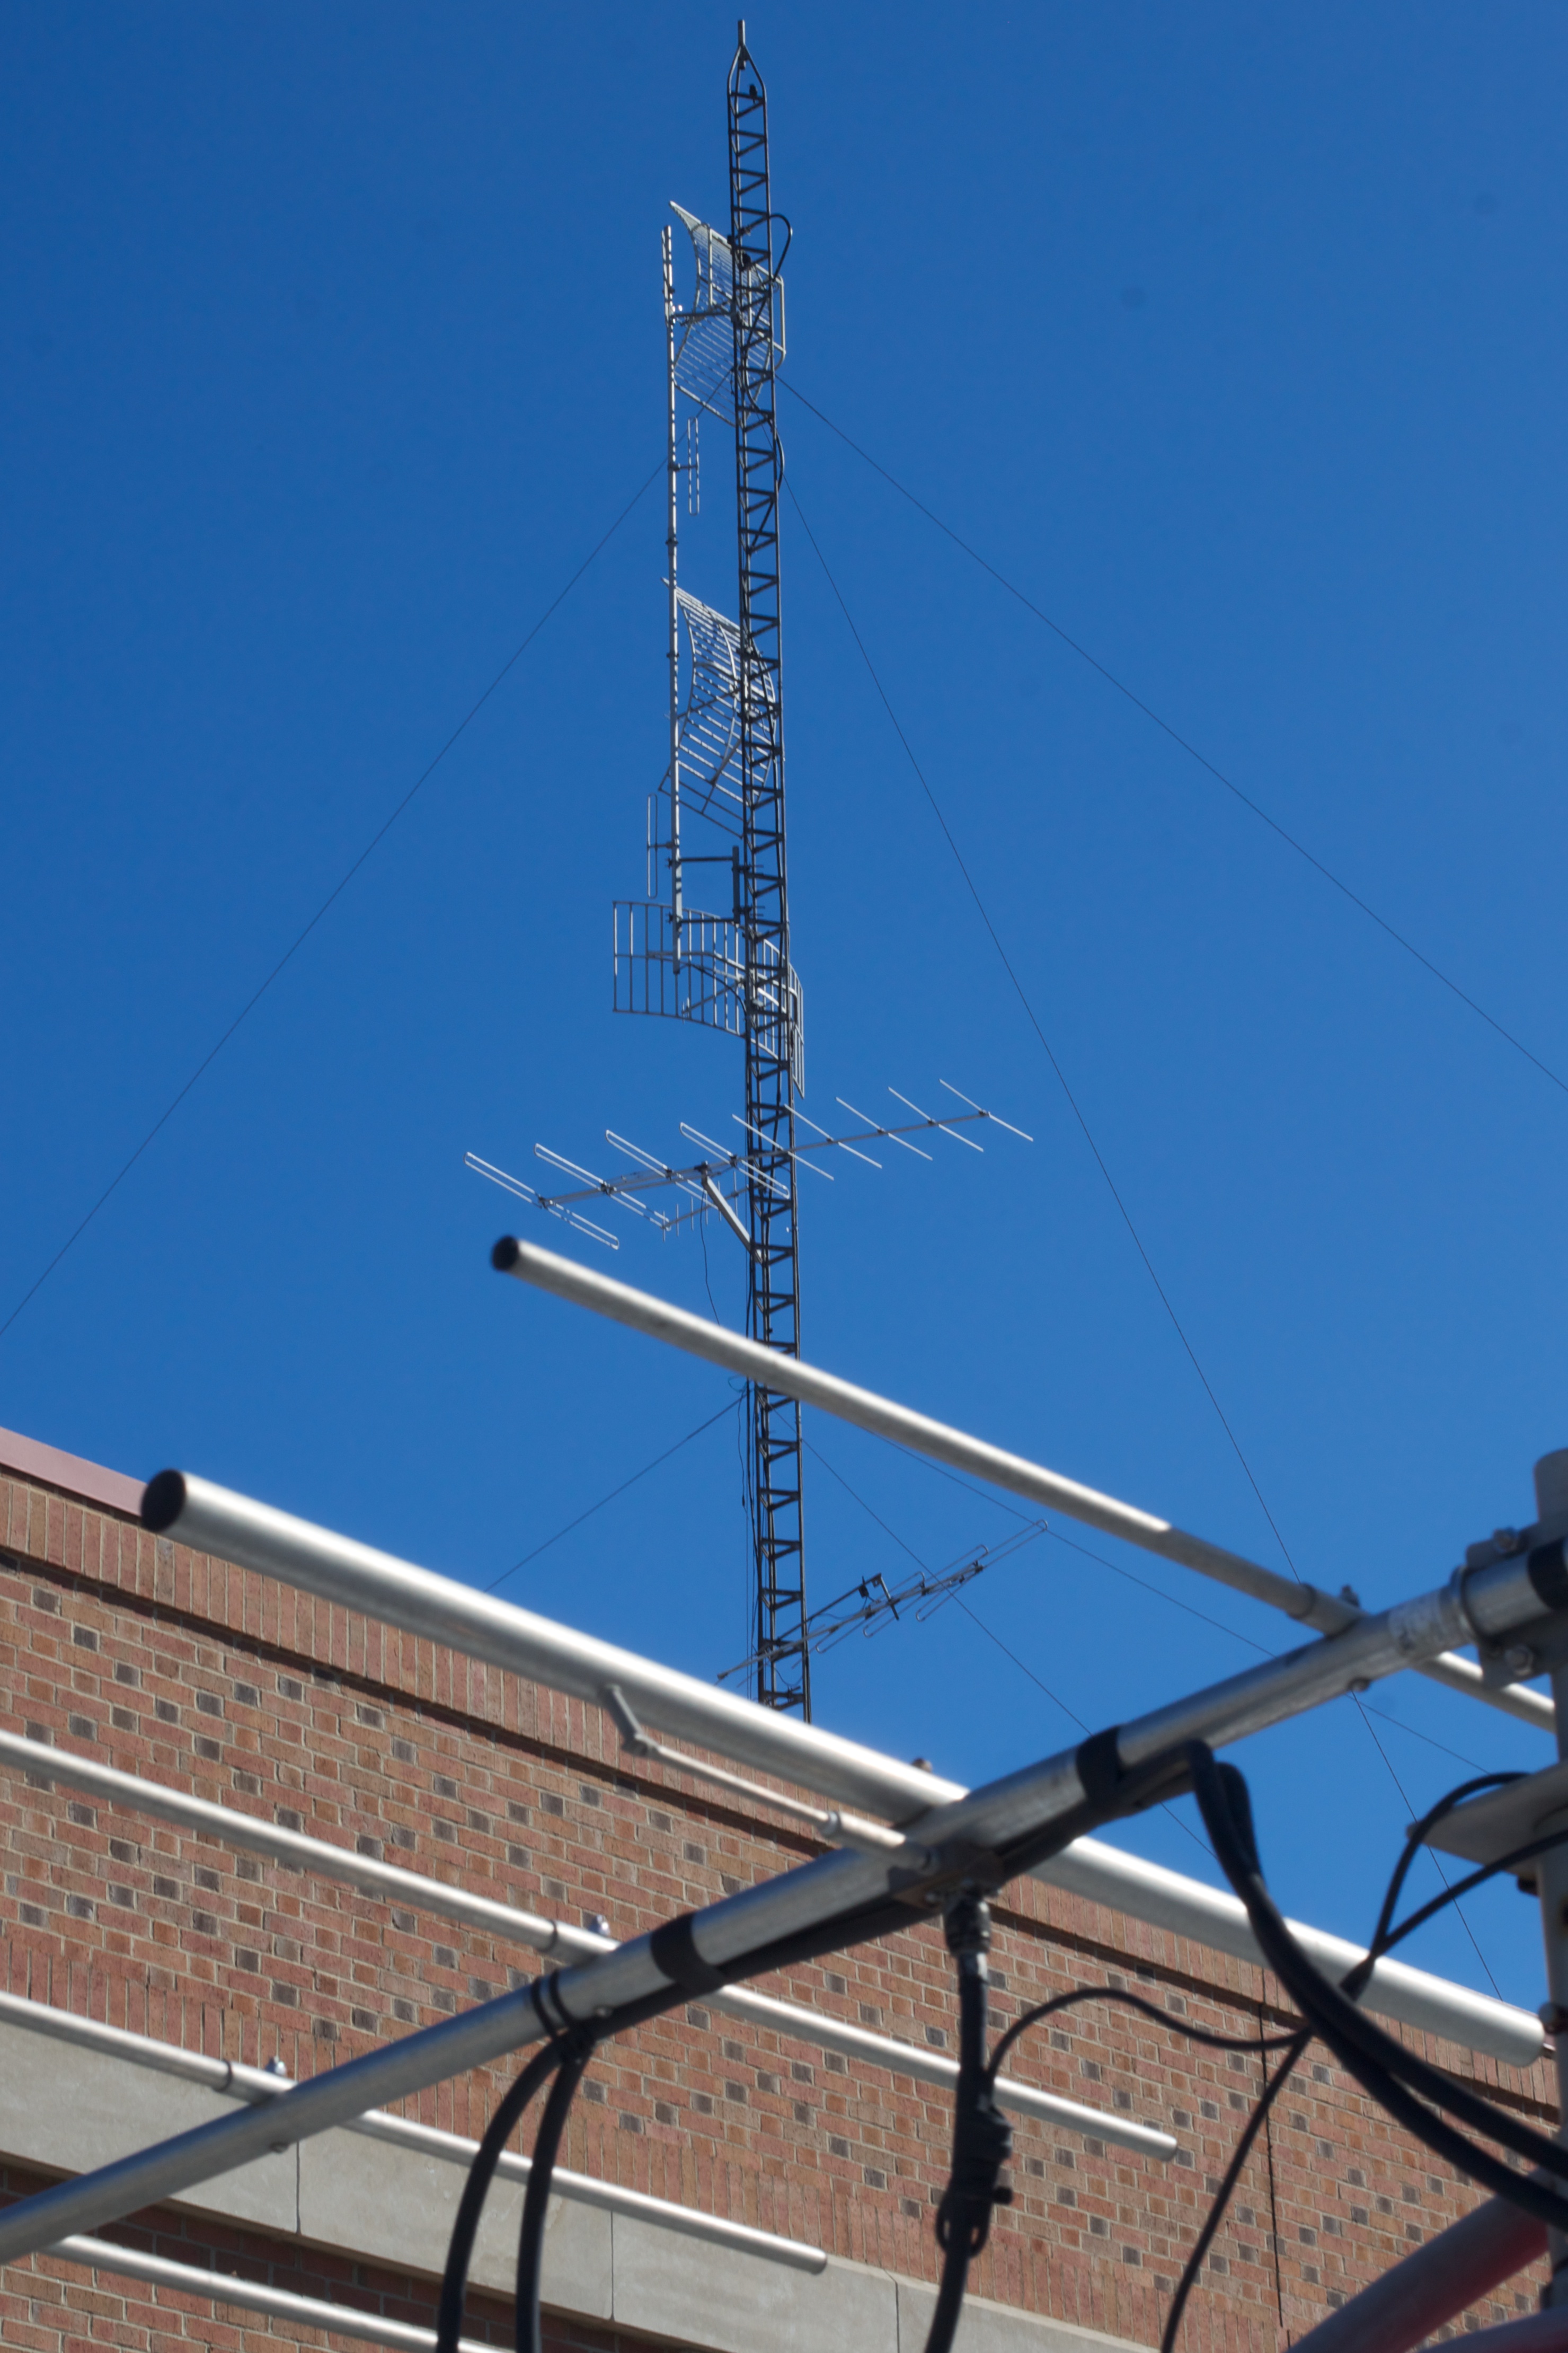
technology, construction, line, tower, mast, electricity, net, construction equipment, outdoor structure, electronics accessory, overhead power line